Zsolt Bayer

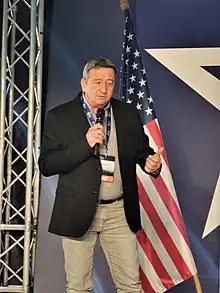
Bayer at the 2022 Conservative Political Action Conference in Hungary.

In 2022, he promoted pro-Russian views during the Russian invasion of Ukraine. He was one of the speakers at the 2022 Conservative Political Action Conference in Hungary.